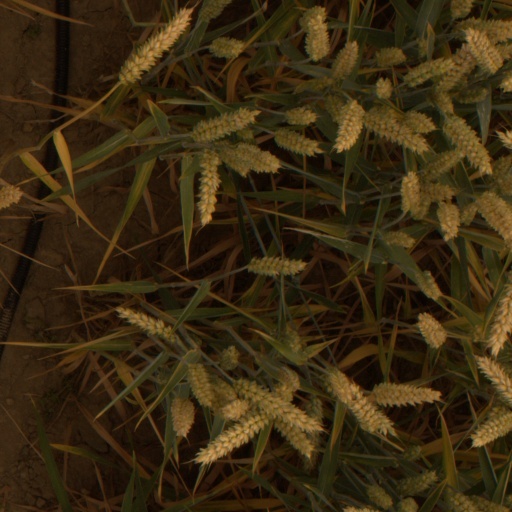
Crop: wheat